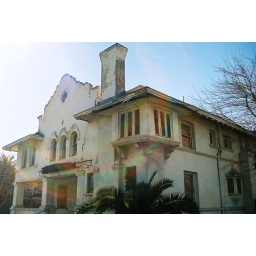
This house is on &amp;quot;L&amp;quot; street in downtown Fresno. Yet more neglect of Fresno history.